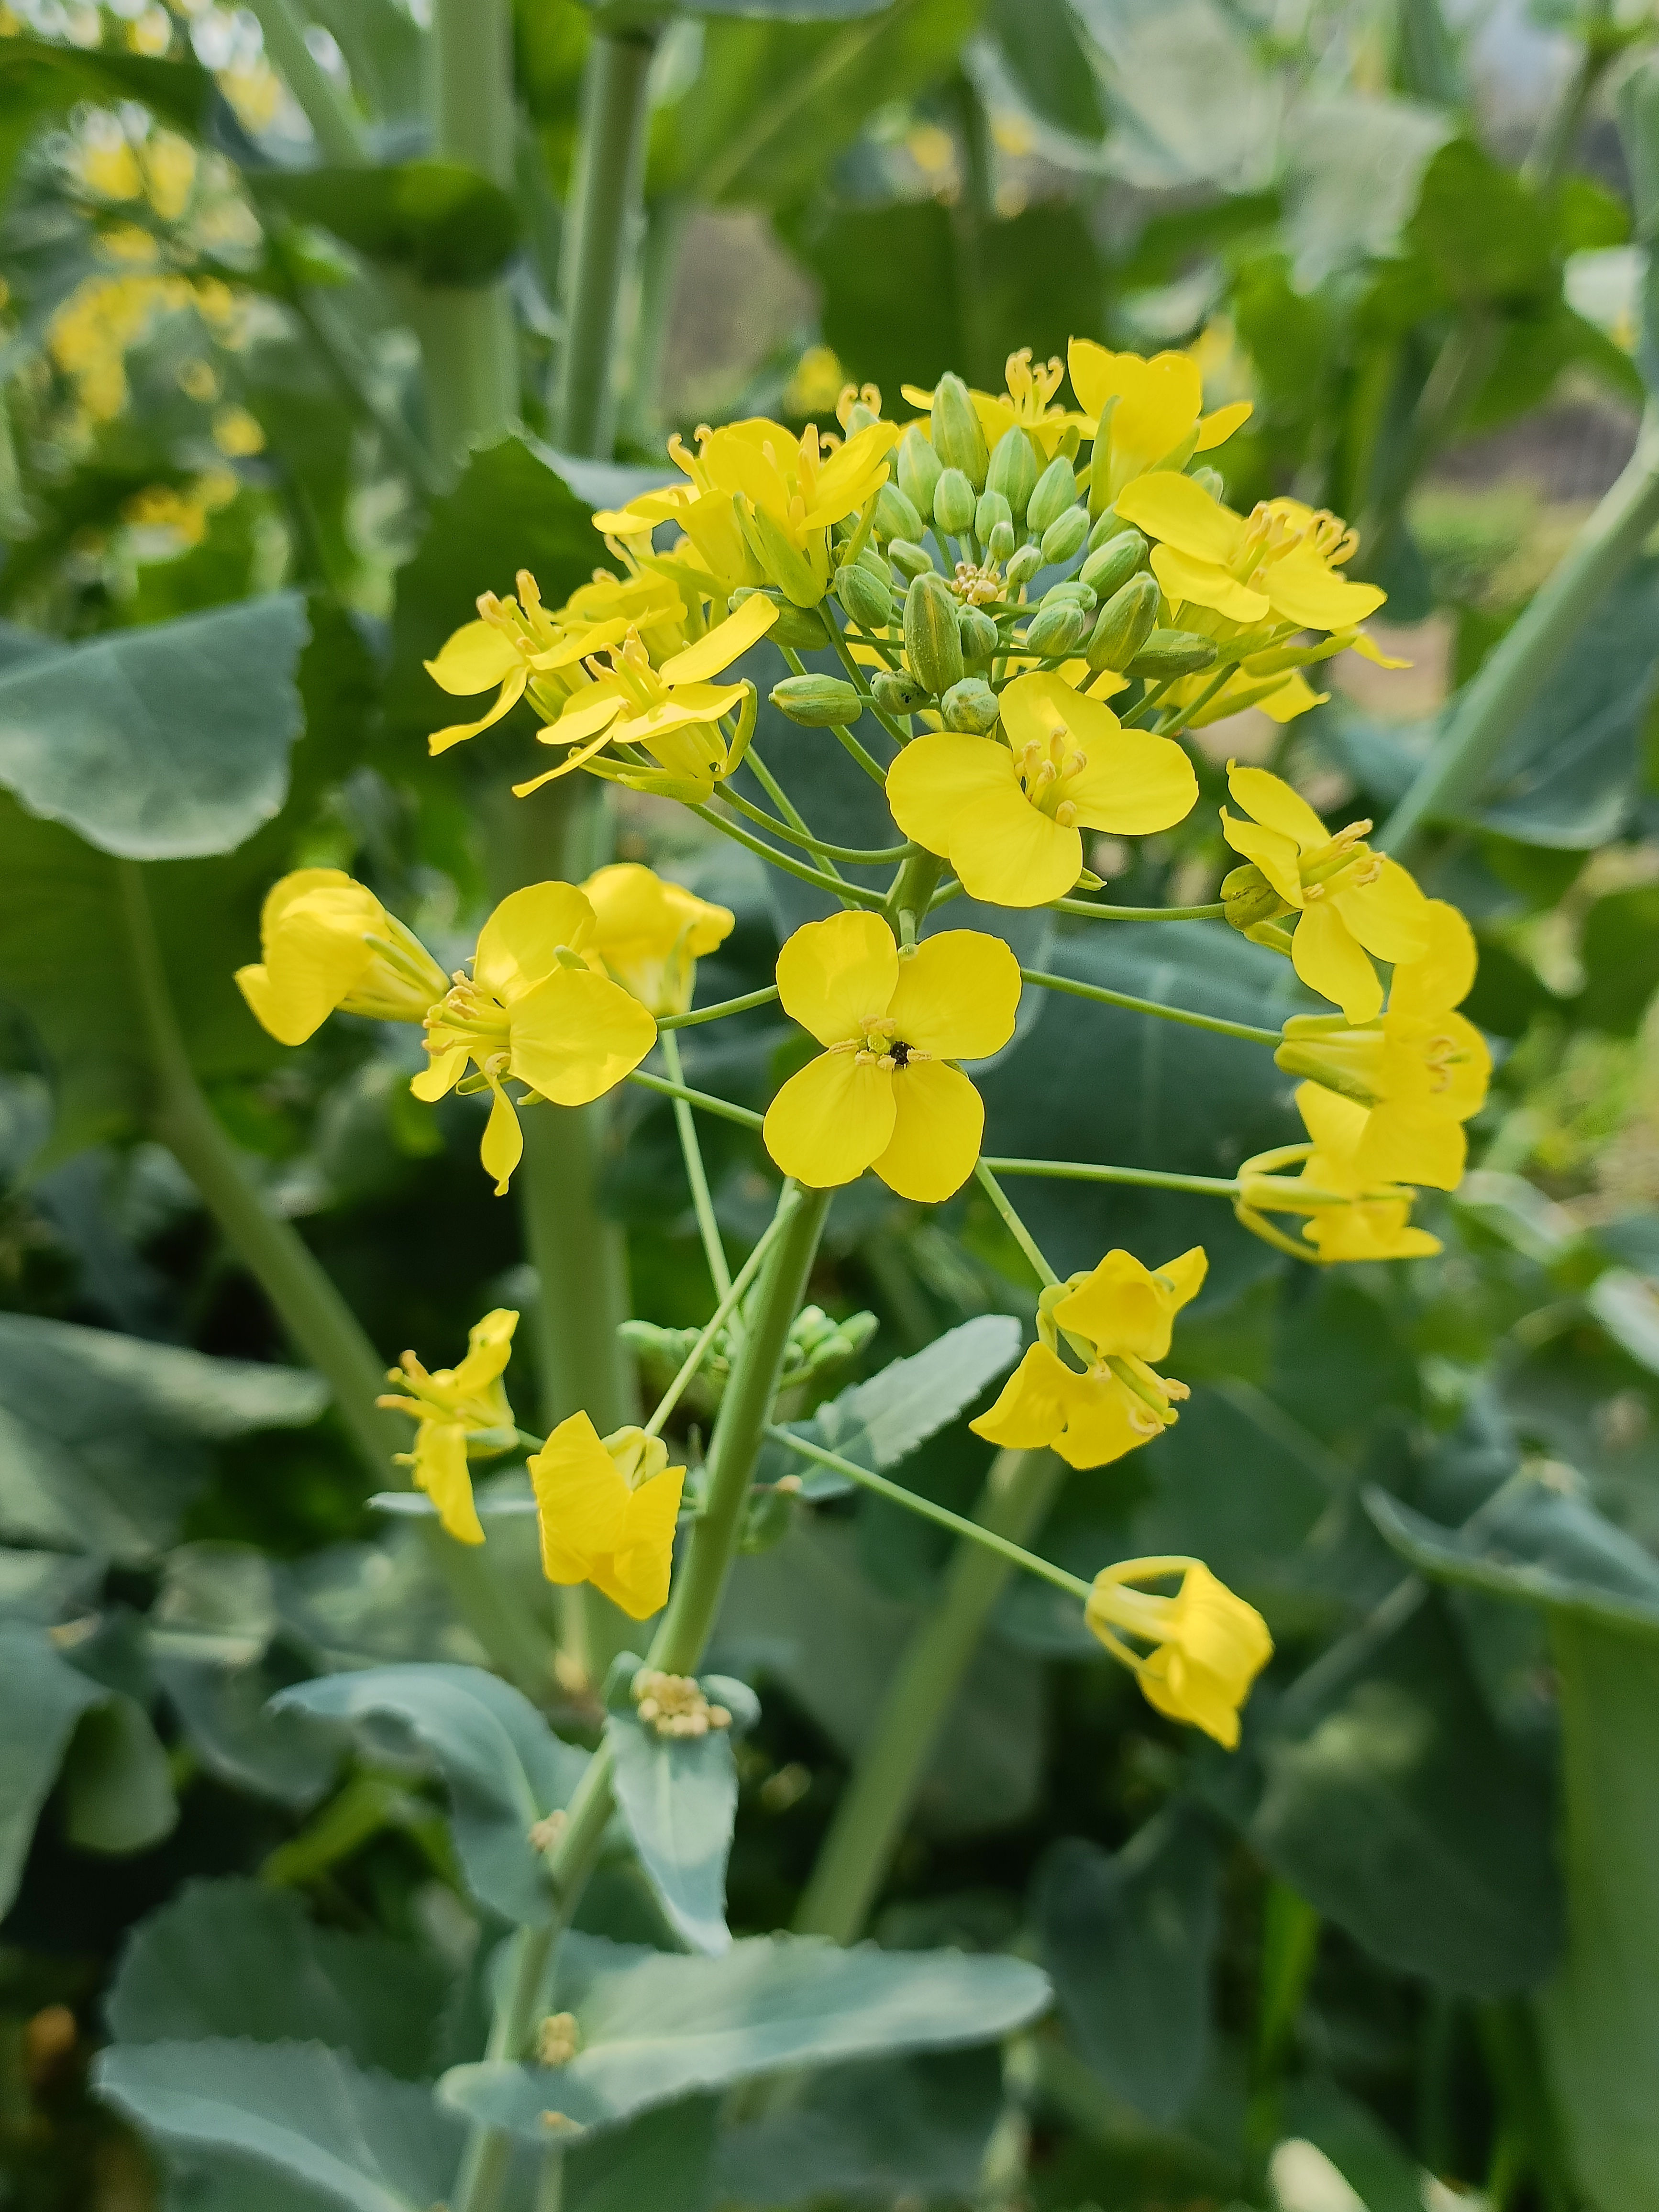
natural, flower, yellow, green, petal, flowering plant, plant stem, herbaceous plant, mustard, Mustards, wildflower, produce, perennial plant, Forb, agriculture, canola oil, herb, Wallflowers, mullein